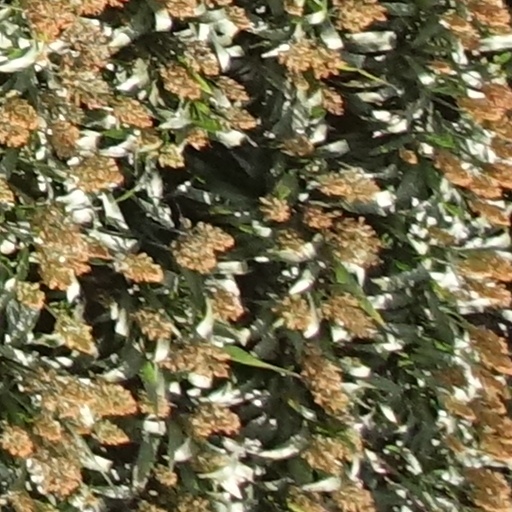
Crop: sorghum